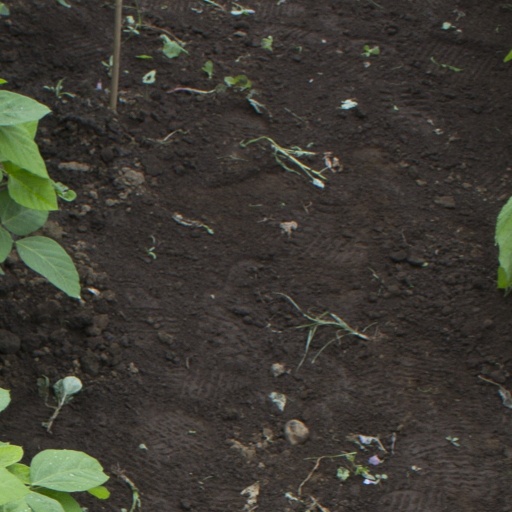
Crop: soybean